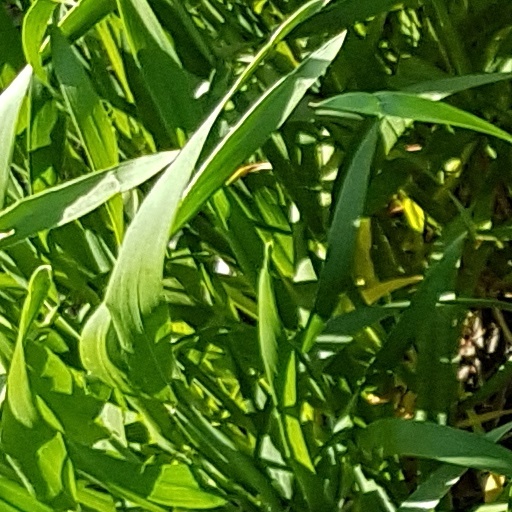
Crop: wheat